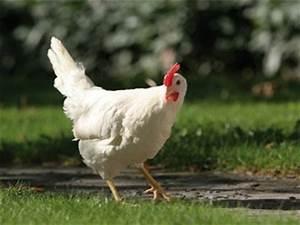
chicken